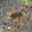
Label: deer